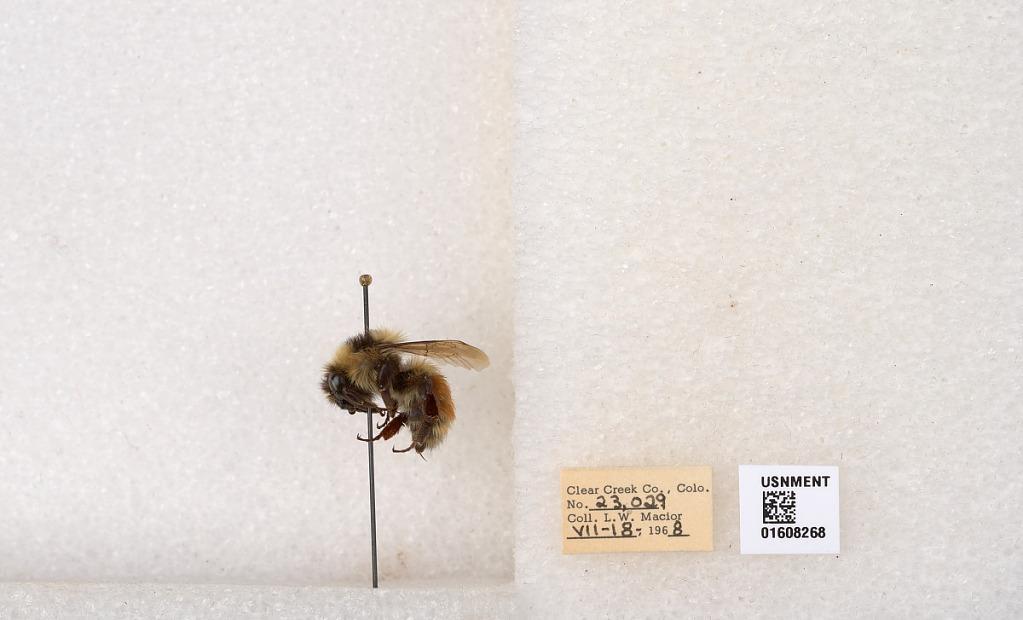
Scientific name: Bombus (Pyrobombus) sylvicola Kirby
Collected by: L. Macior
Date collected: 1968-7-18
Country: United States
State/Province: Colorado
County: Clear Creek
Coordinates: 39.6891, -105.644